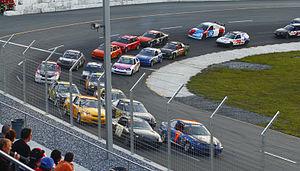
Course de voitures 4 cylindres à l'Autodrome Chaudière le 22 juin 2013 - Photo Paul-Émile Poulin-Jacques
Le stock-car est une catégorie de voitures de course automobile dérivée des voitures de tourisme. Les championnats les plus connus de stock-car sont principalement disputés aux États-Unis et au Canada, mais des pays comme l'Australie et la Nouvelle-Zélande ont également de beaux championnats.